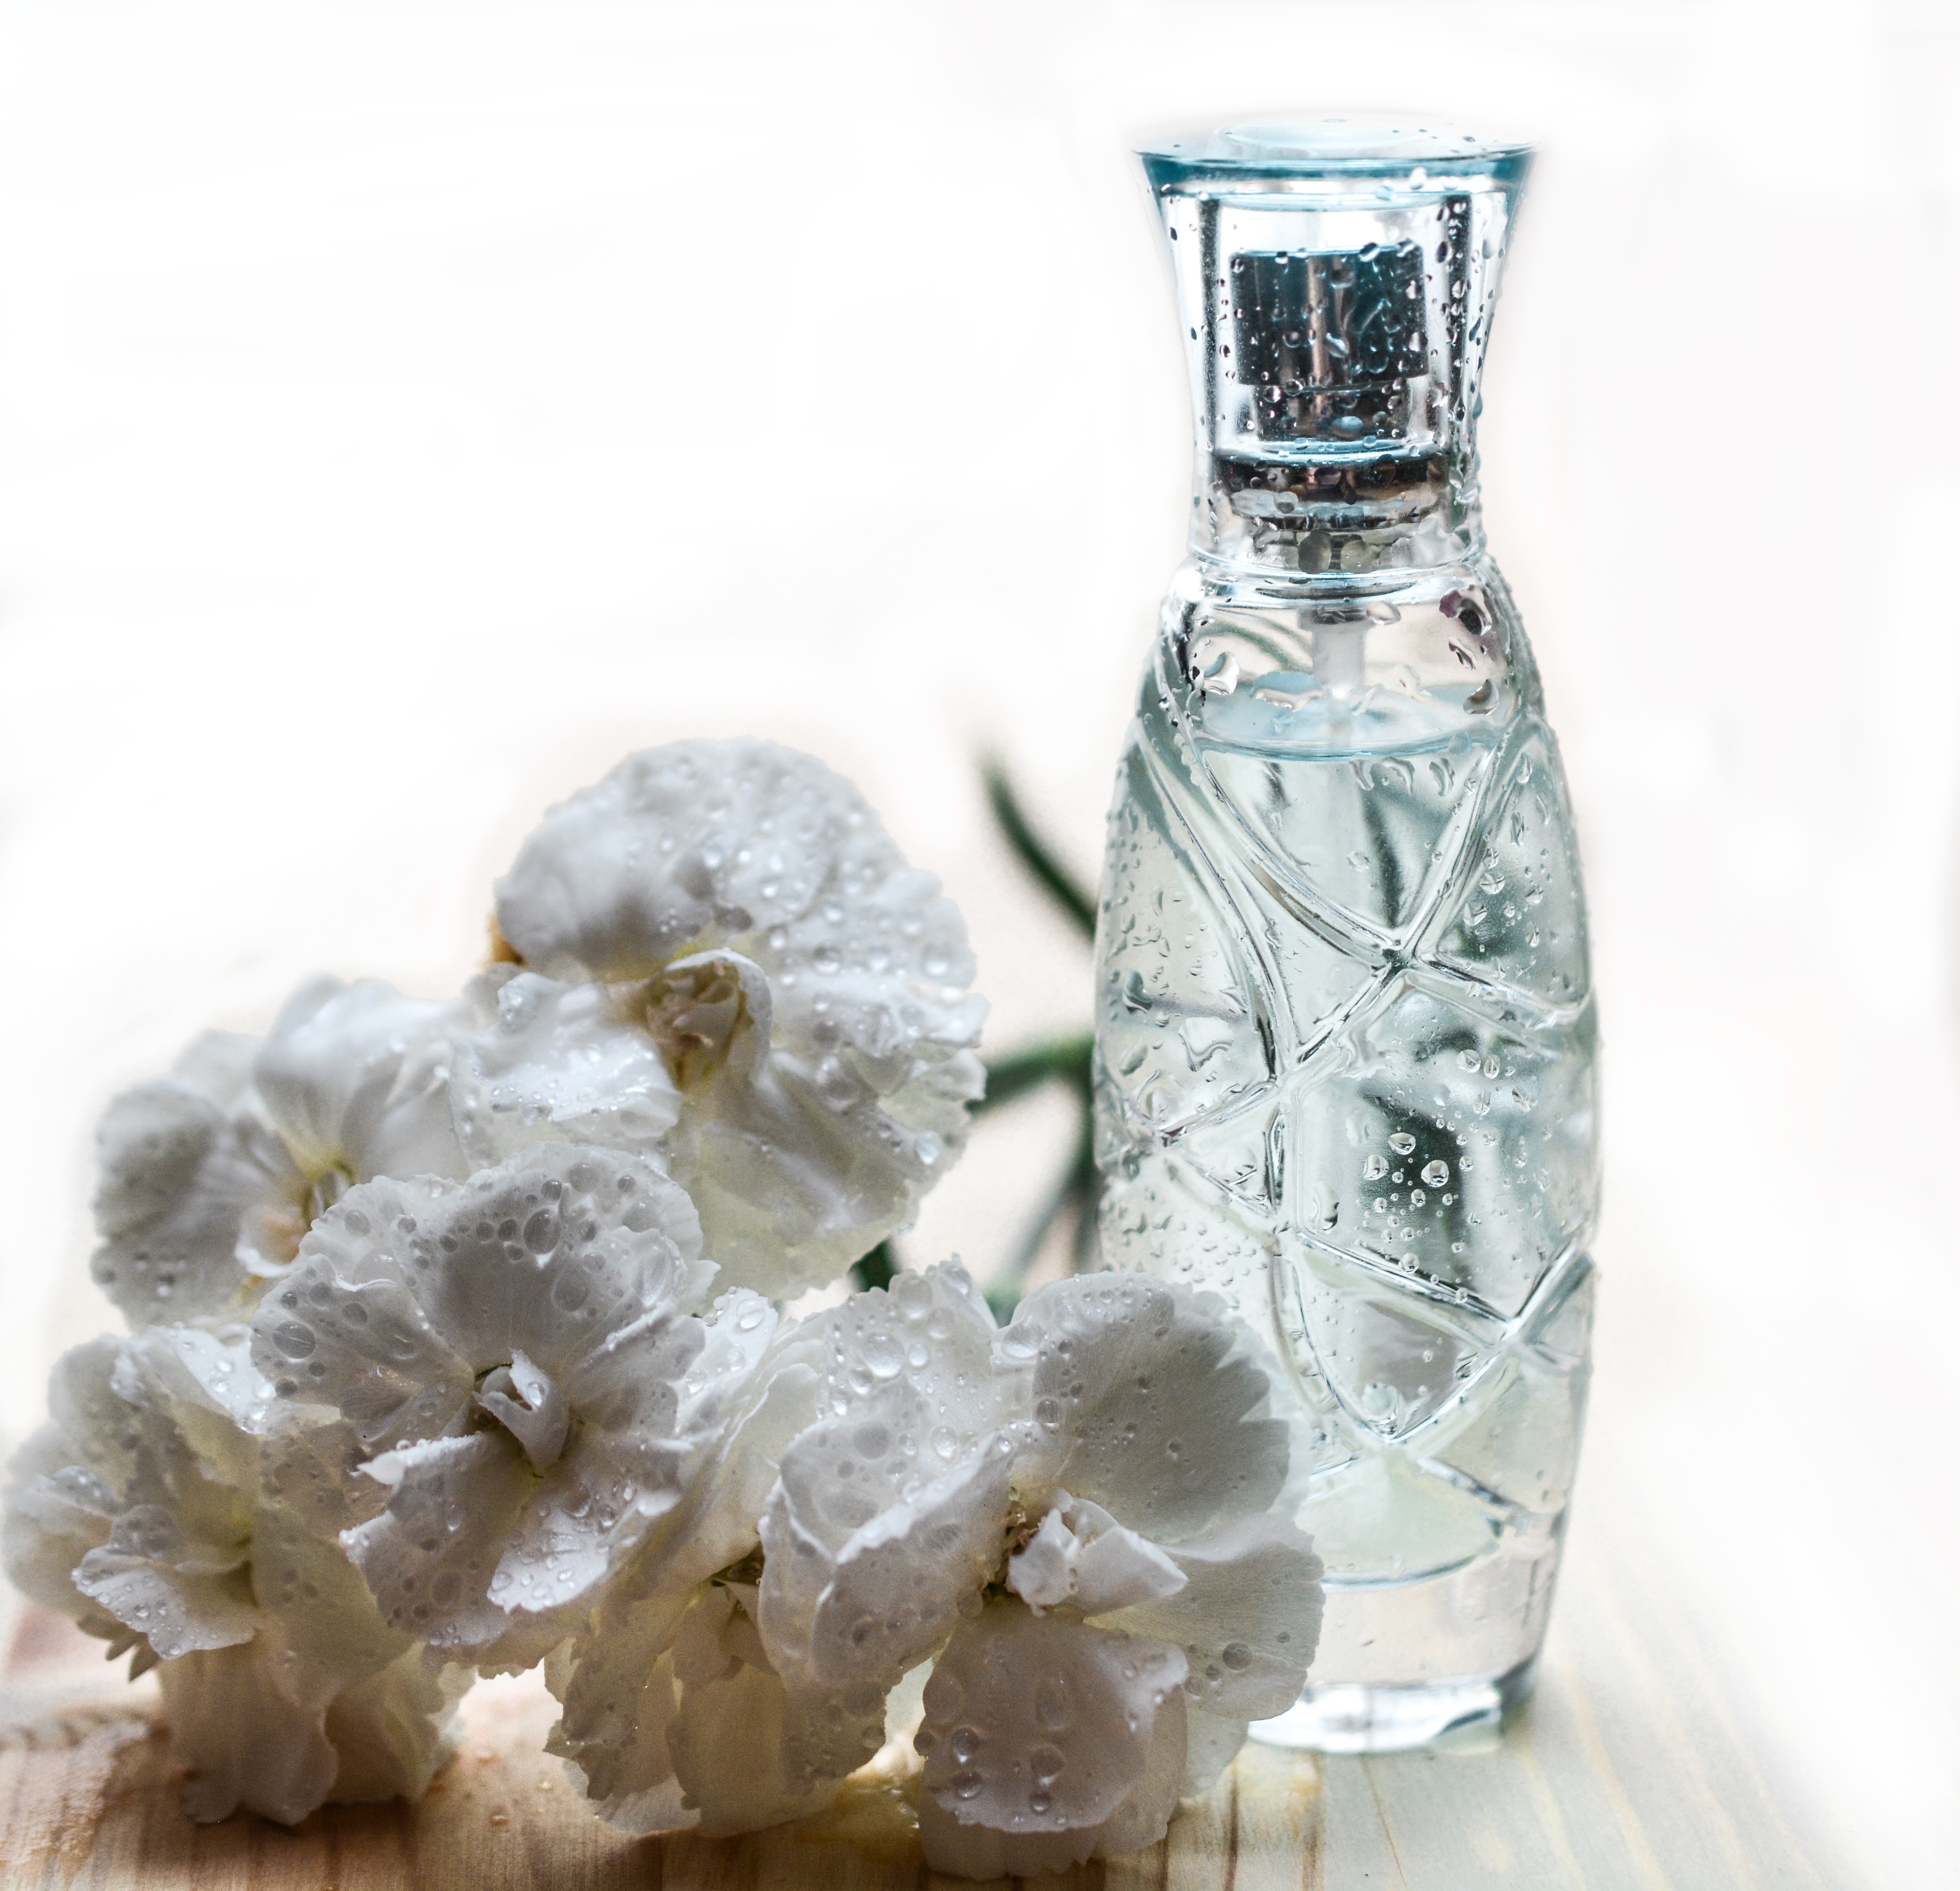
glass, aroma, gift, vase, spray, romance, romantic, fashion, bottle, flowers, glass bottle, transparent, container, smell, cologne, style, toilette, fragrant, elegance, scent, perfume, cosmetics, glamour, fragrance, aromatic, perfume bottle, drinkware